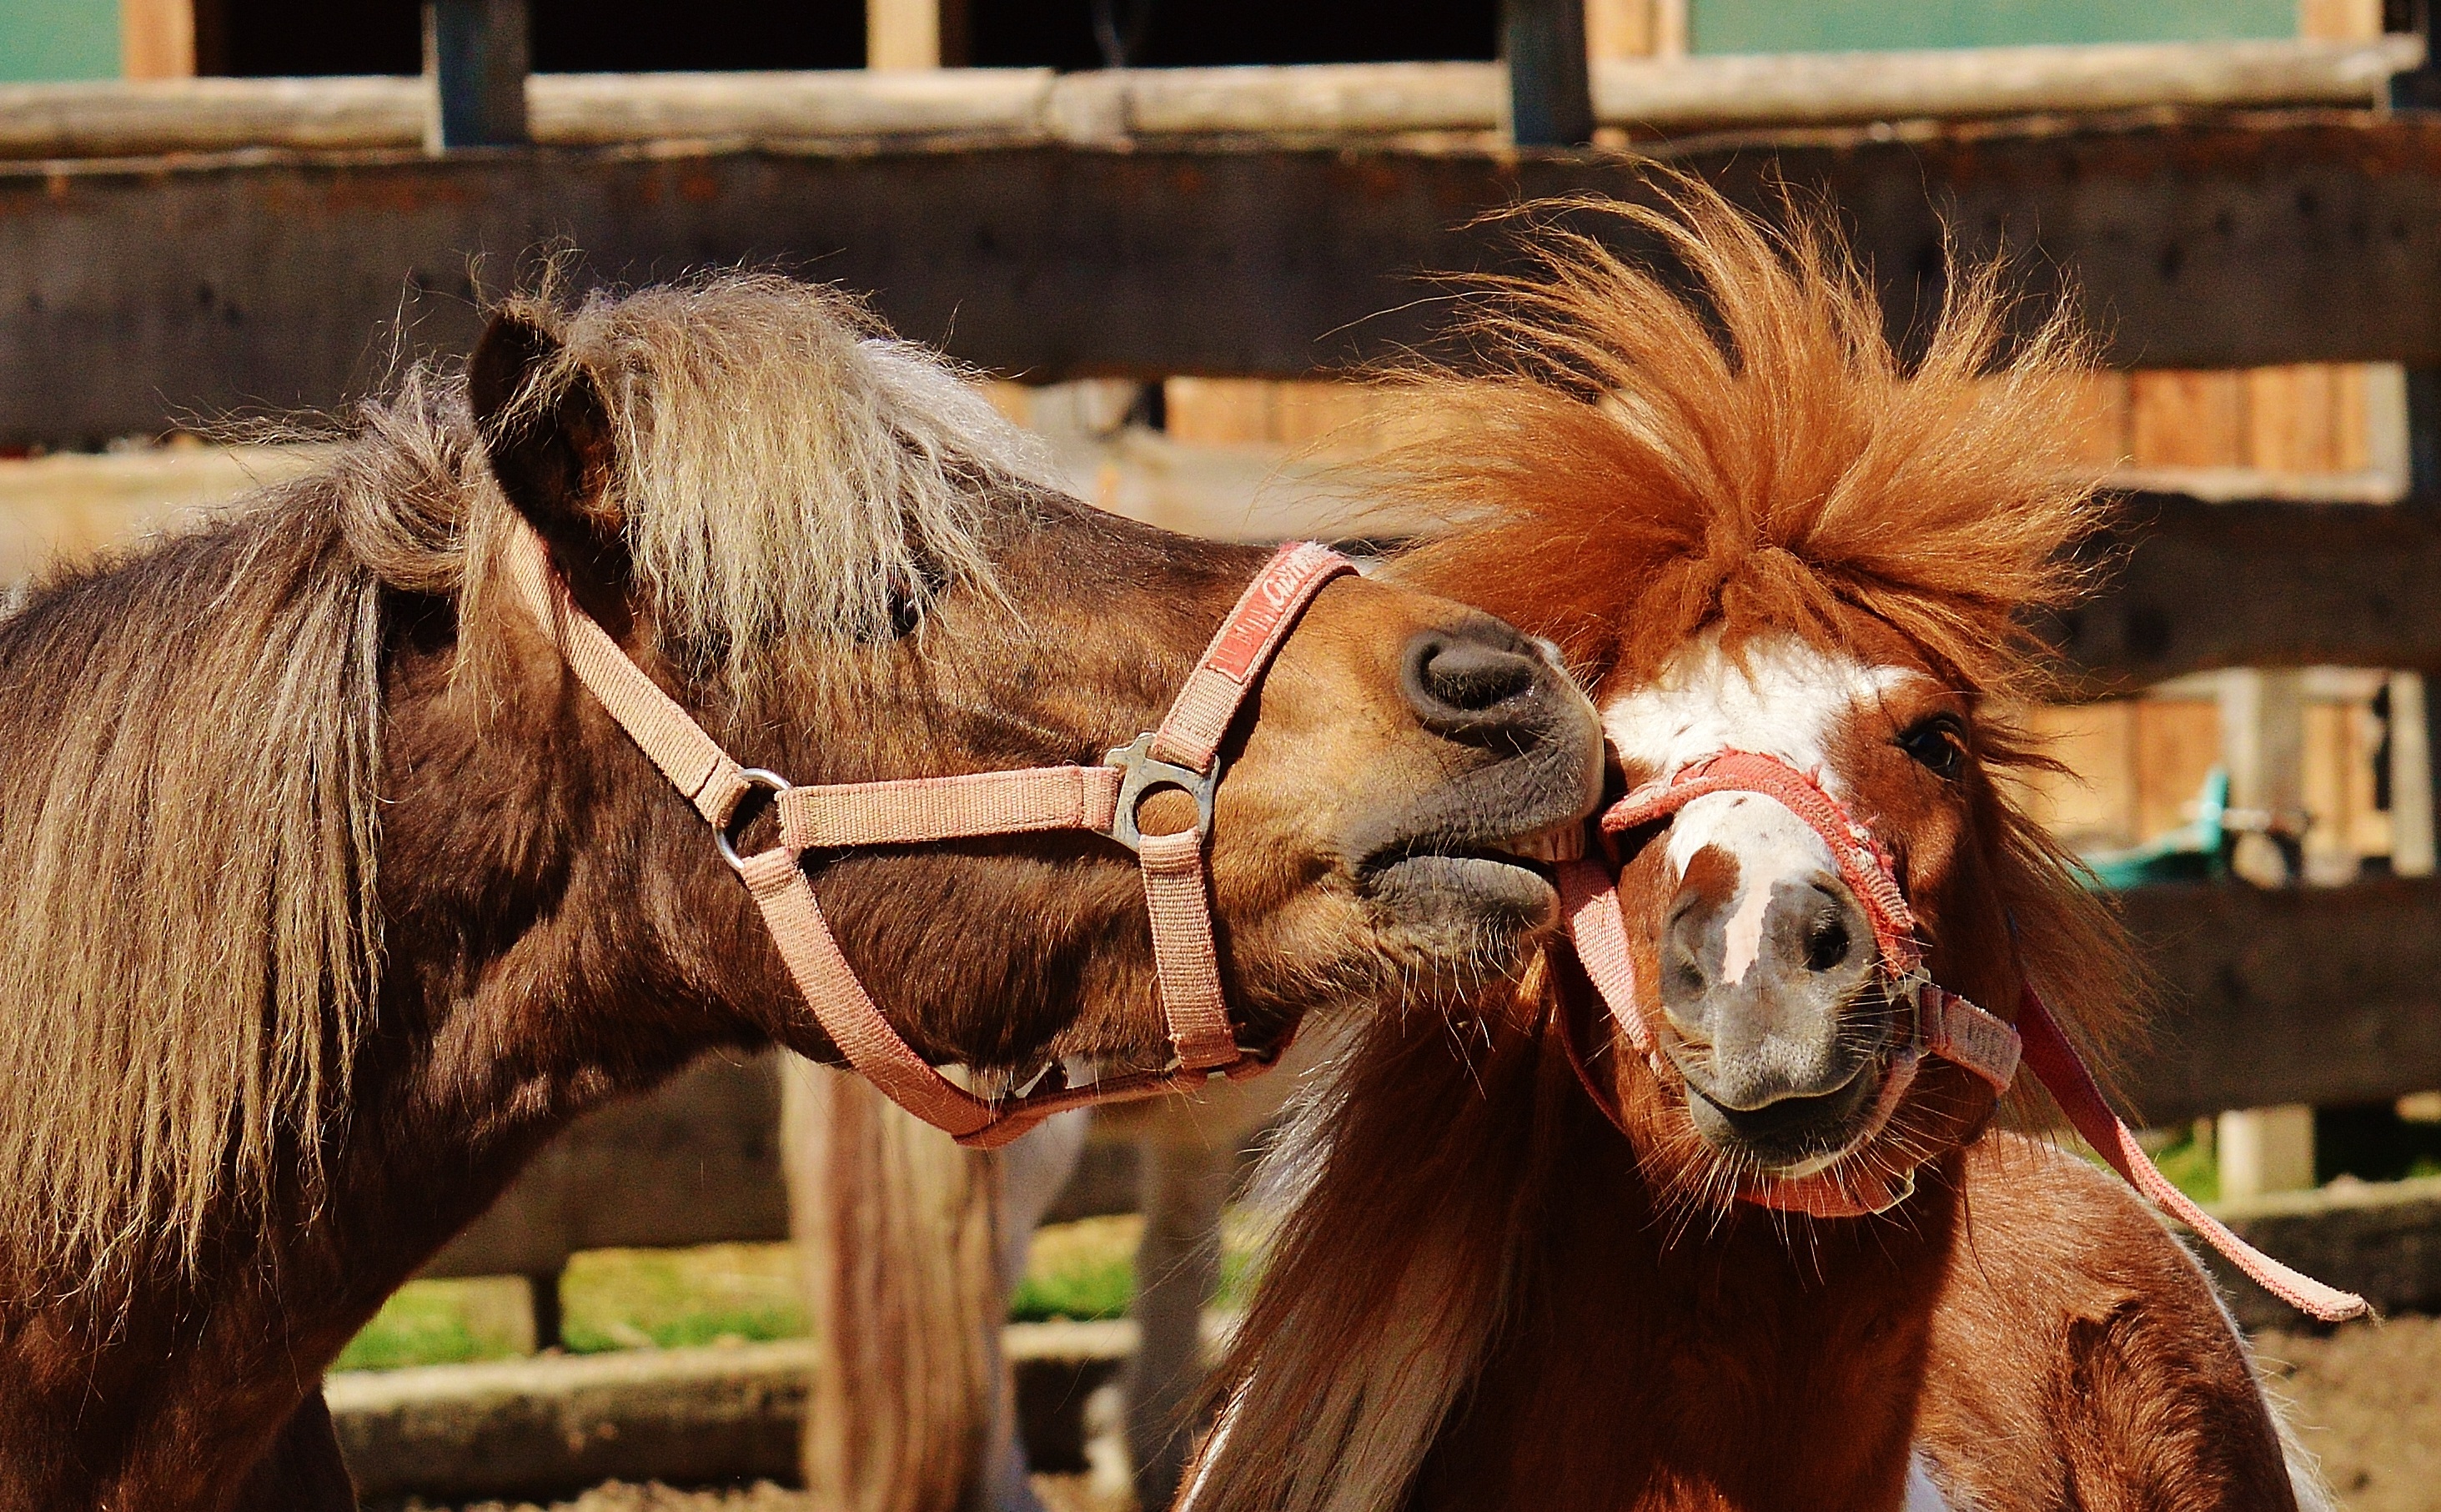
nature, play, animal, cute, horse, mammal, stallion, mane, horses, pony, vertebrate, funny, crazy, mare, seahorses, good aiderbichl, horse like mammal, mustang horse